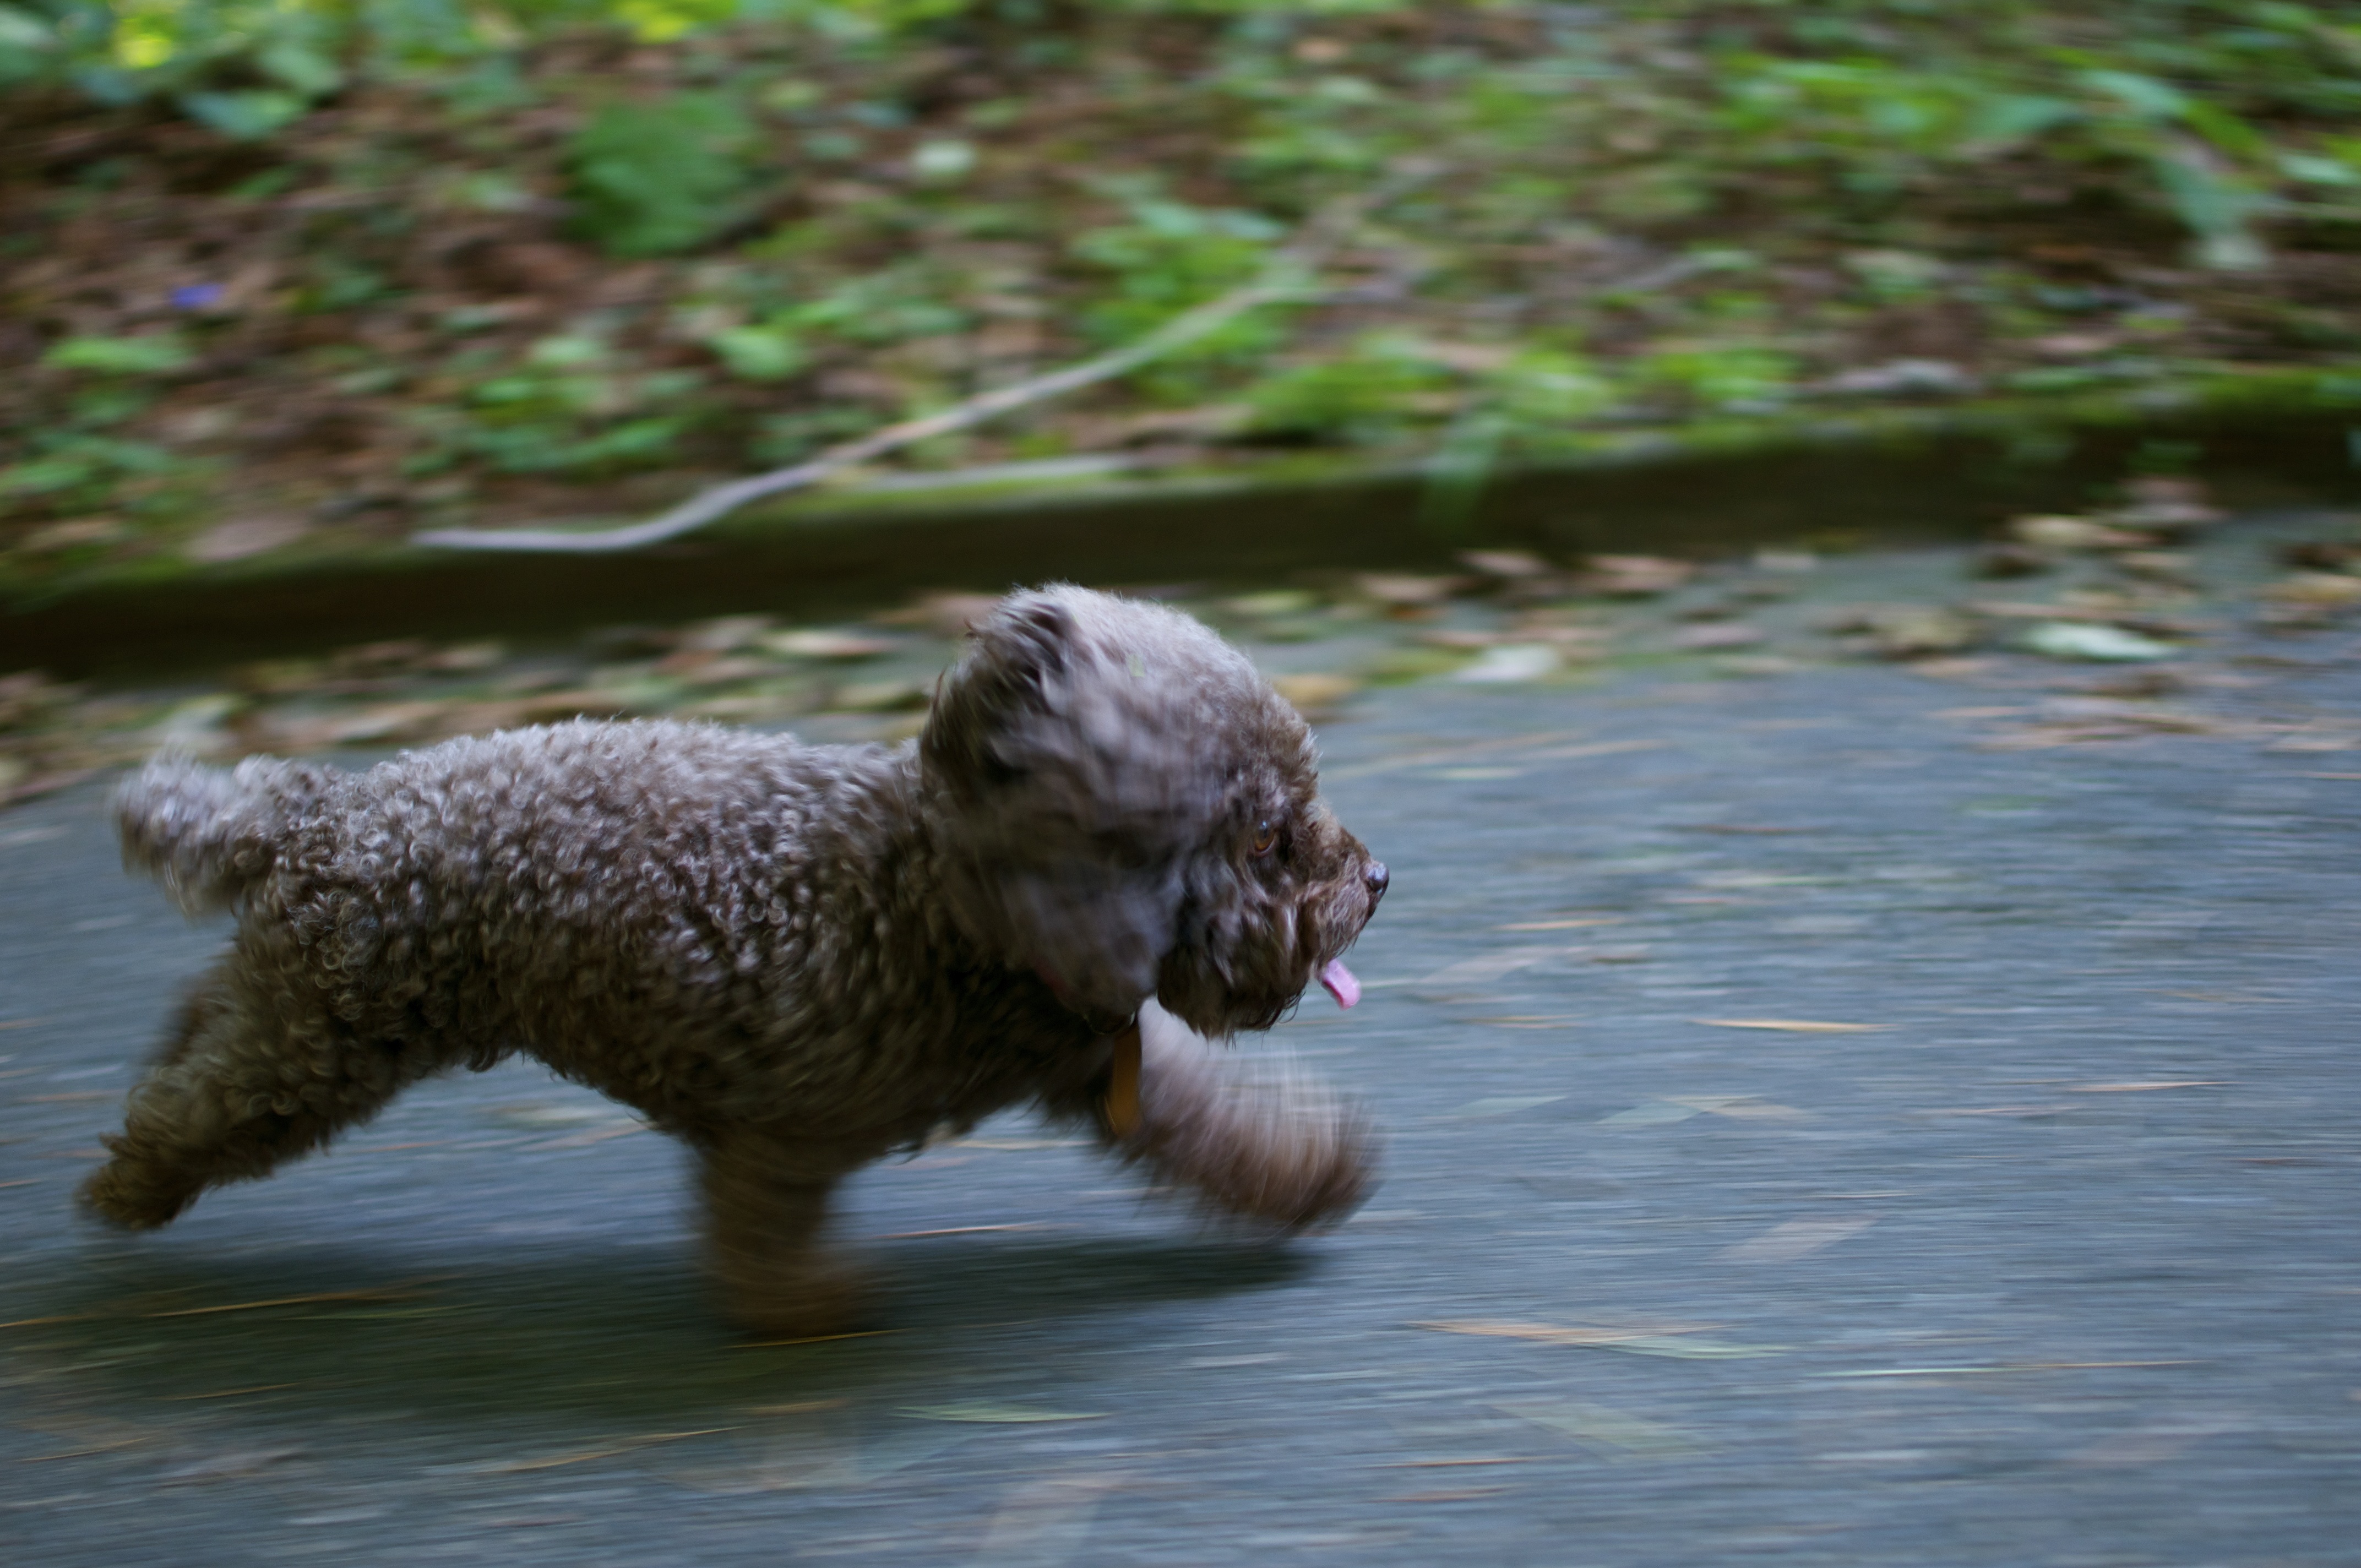
running, run, puppy, dog, animal, canine, motion, wildlife, pet, mammal, exercise, speed, playful, poodle, happy, vertebrate, domestic, agility, active, purebred, dog like mammal, lagotto romagnolo